Chemical Warfare Service: Flame Tank Group Seabees

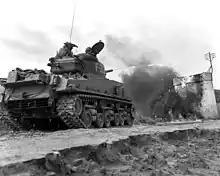
A USMC M4A3R8 Sherman produced by the Flame Tank Group Seabees, in action in Korea. The tank number F-33 stands for: Flame tank 3rd squad 3rd tank.

"Auxiliary" where the flame thrower was mounted coaxial to the main armament. Eighteen of the first generation model were on the way to the 10th Army on Okinawa, but the island was taken before they arrived, so they were given to the 3rd Marine tank battalion on Guam.